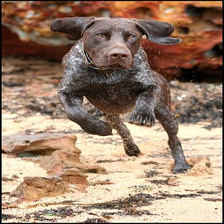
Species: dog
Breed: german shorthaired